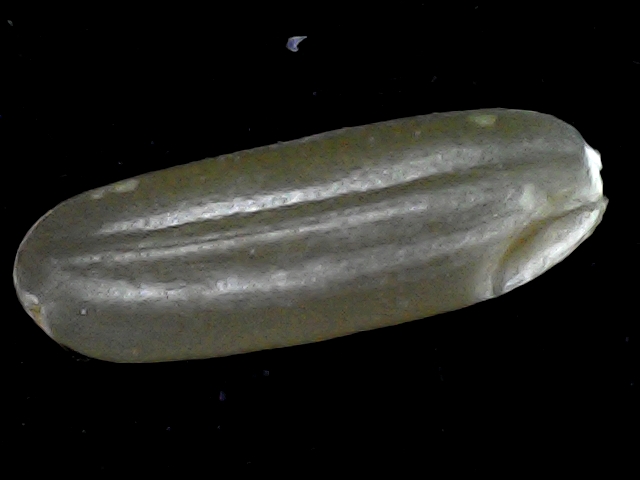
Rice variety: BR23